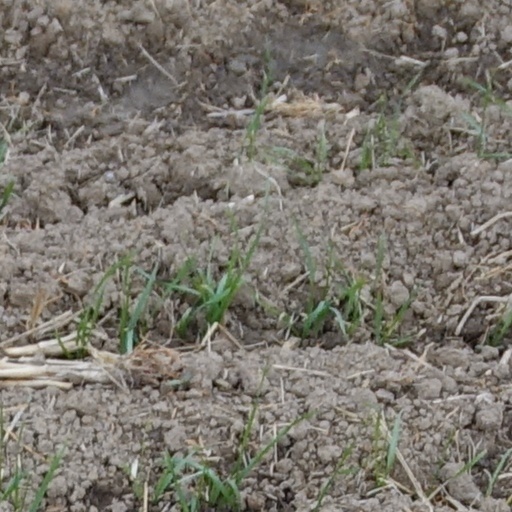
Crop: wheat